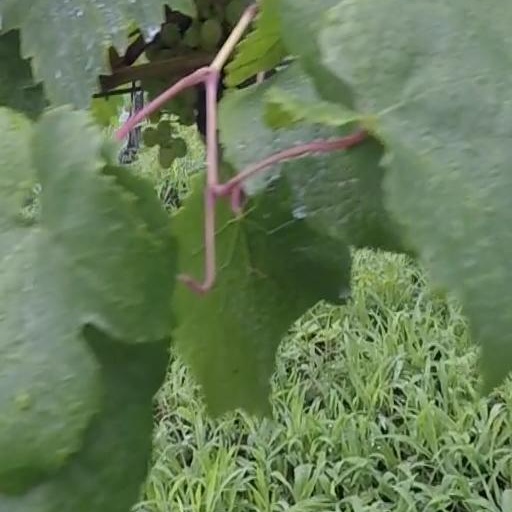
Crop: grape